Heinrich Porges

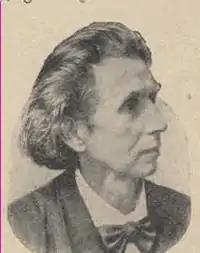
Heinrich Porges (1837-1900)

Heinrich Porges (November 25, 1837 – November 17, 1900) was a Czech-Austrian choirmaster, music critic and writer of Jewish descent.